Scarborough, Queensland

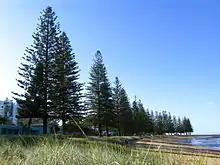
Scarborough Beach, 2007

Scarborough State School is a government primary (Prep–6) school for boys and girls at Eversleigh Road. In 2018, the school had an enrolment of 751 students with 53 teachers (49 full-time equivalent) and 35 non-teaching staff (20 full-time equivalent). It includes a special education program.